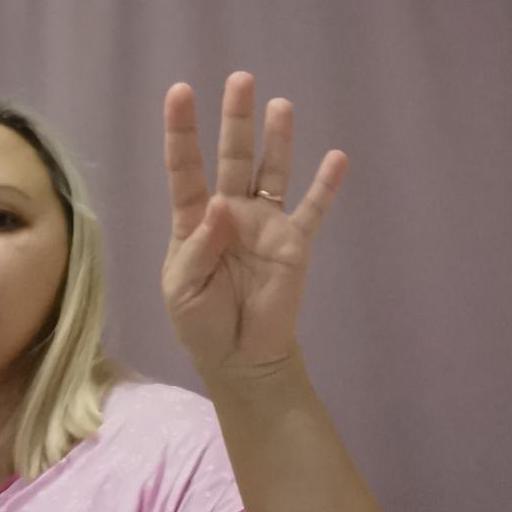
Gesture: four